Carbon farming

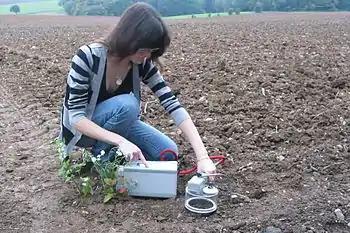
Measuring soil respiration on agricultural land. Carbon farming enhances carbon sequestration in the soil.

Carbon farming is a set of agricultural methods that aim to store carbon in the soil, crop roots, wood and leaves. The technical term for this is "carbon sequestration". The overall goal of carbon farming is to create a net loss of carbon from the atmosphere. This is done by increasing the rate at which carbon is sequestered into soil and plant material. One option is to increase the soil's organic matter content. This can also aid plant growth, improve soil water retention capacity and reduce fertilizer use. Sustainable forest management is another tool that is used in carbon farming. Carbon farming is one component of climate-smart agriculture. It is also one way to remove carbon dioxide from the atmosphere.